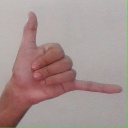
अक्षर: द